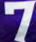
Number: 7